Aileen Gunther

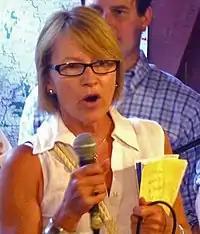

Aileen M. Gunther (born 1953/1954) is a Democratic member of the New York State Assembly representing the 100th district.